A Sunday Afternoon on the Island of La Grande Jatte

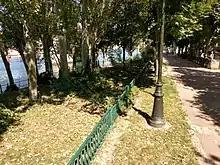
Northwest portion of La Grande Jatte in 2018

The Island of la Grande Jatte is located at the very gates of Paris, lying in the Seine between Neuilly and Levallois-Perret, a short distance from where La Défense business district currently stands. Although for many years it was an industrial site, it has become the site of a public garden and a housing development. When Seurat began the painting in 1884, the island was a bucolic retreat far from the urban center.